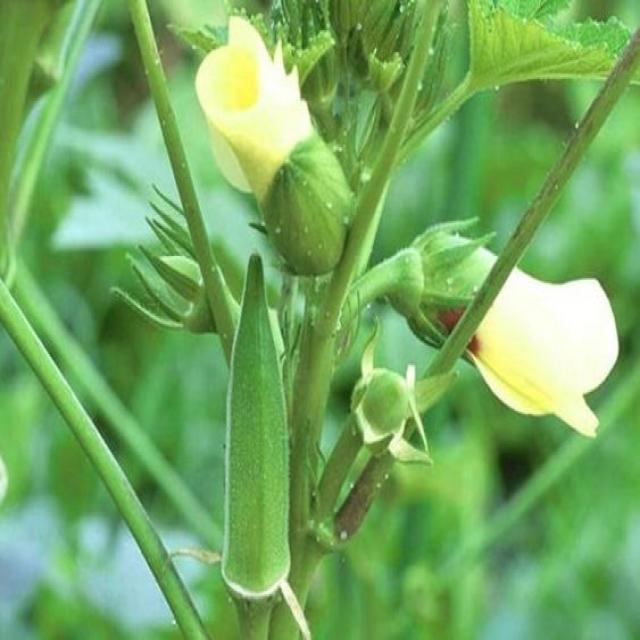
Label: Under-mature